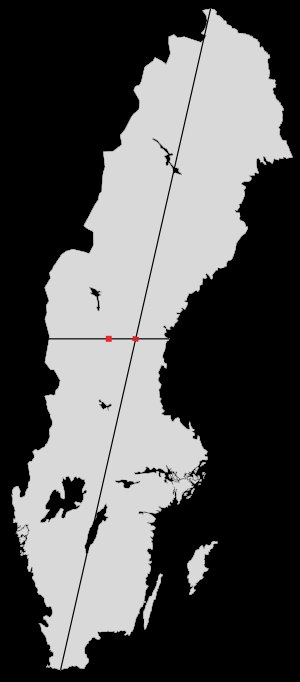
Sveriges geografiske midtpunkt
Sveriges geografiske midtpunkt målt fra Treriksröset til Smygehuk, og derefter i østlig - vestlig retning.
Sveriges geografiske midtpunkt er en titel, som mindst to steder i Sverige gør krav på. En af de ældste og bedst kendte kandidater, er bjerget Flataklocken 62°23′15″N 16°19′32″E i landskabet Medelpad.